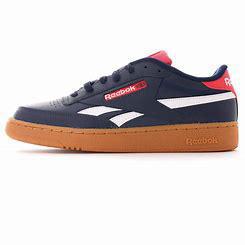
Brand: Reebok
Model: Club C Revenge